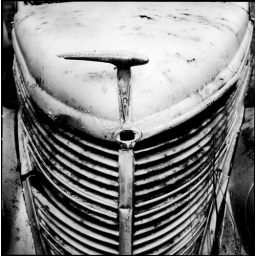
Old cars painted silver sitting in some dudes lot in Browntown a while back! Shot on real film with a Hasselblad.